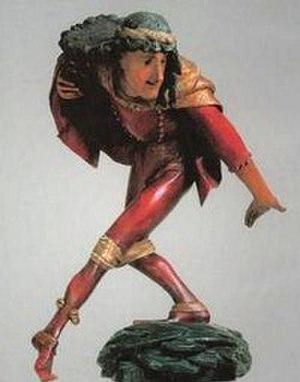
Figurine d'un des célèbres danseurs morisques qui servaient à décorer la vielle mairie de Munich en Bavière. L'original se trouve au musée de ville de Munich. La photo est celle d'une réplique d'une décoration dans un restaurant.
Le terme « morisque » désigne les musulmans d'Espagne qui se sont convertis au catholicisme entre 1499 et 1526. Il désigne également les descendants de ces convertis.
La moresque est une danse du Moyen Âge, au rythme binaire et vif, importée par les Maures d'Espagne. On la rencontre pour la première fois à Lérida en 1150, puis elle apparaît en Italie dès le XVᵉ siècle et subsiste jusqu'au XVIIᵉ. Claudio Monteverdi en donne une version chantée à la fin de son opéra l'Orfeo. En France, Thoinot Arbeau l'évoque dans son Orchésographie, comme étant une danse répandue à travers l'Europe.